Santō, Shiga

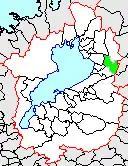
Location of Santo

As of 2003, the town had an estimated population of 13,393 and a density of 252.17 persons per km. The total area was 53.11 km.